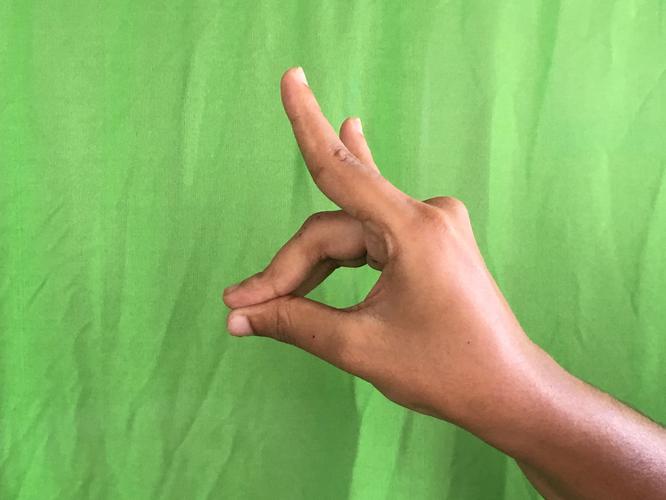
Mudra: Simhamukham
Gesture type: single_hand